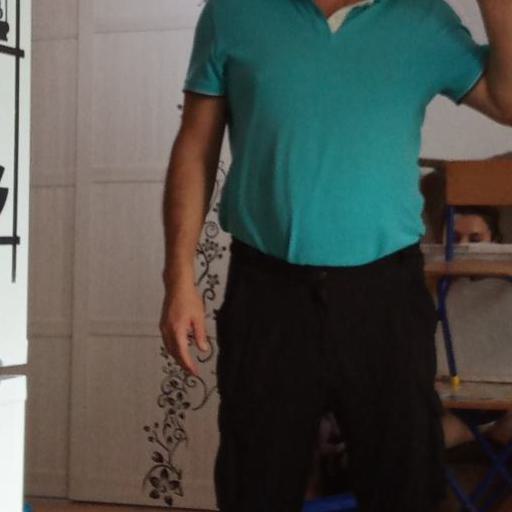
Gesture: no_gesture